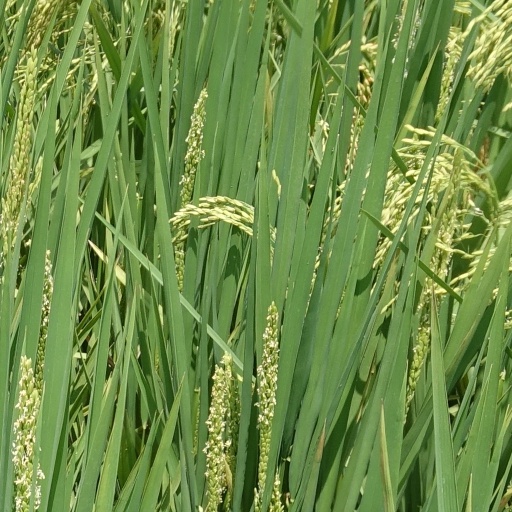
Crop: rice